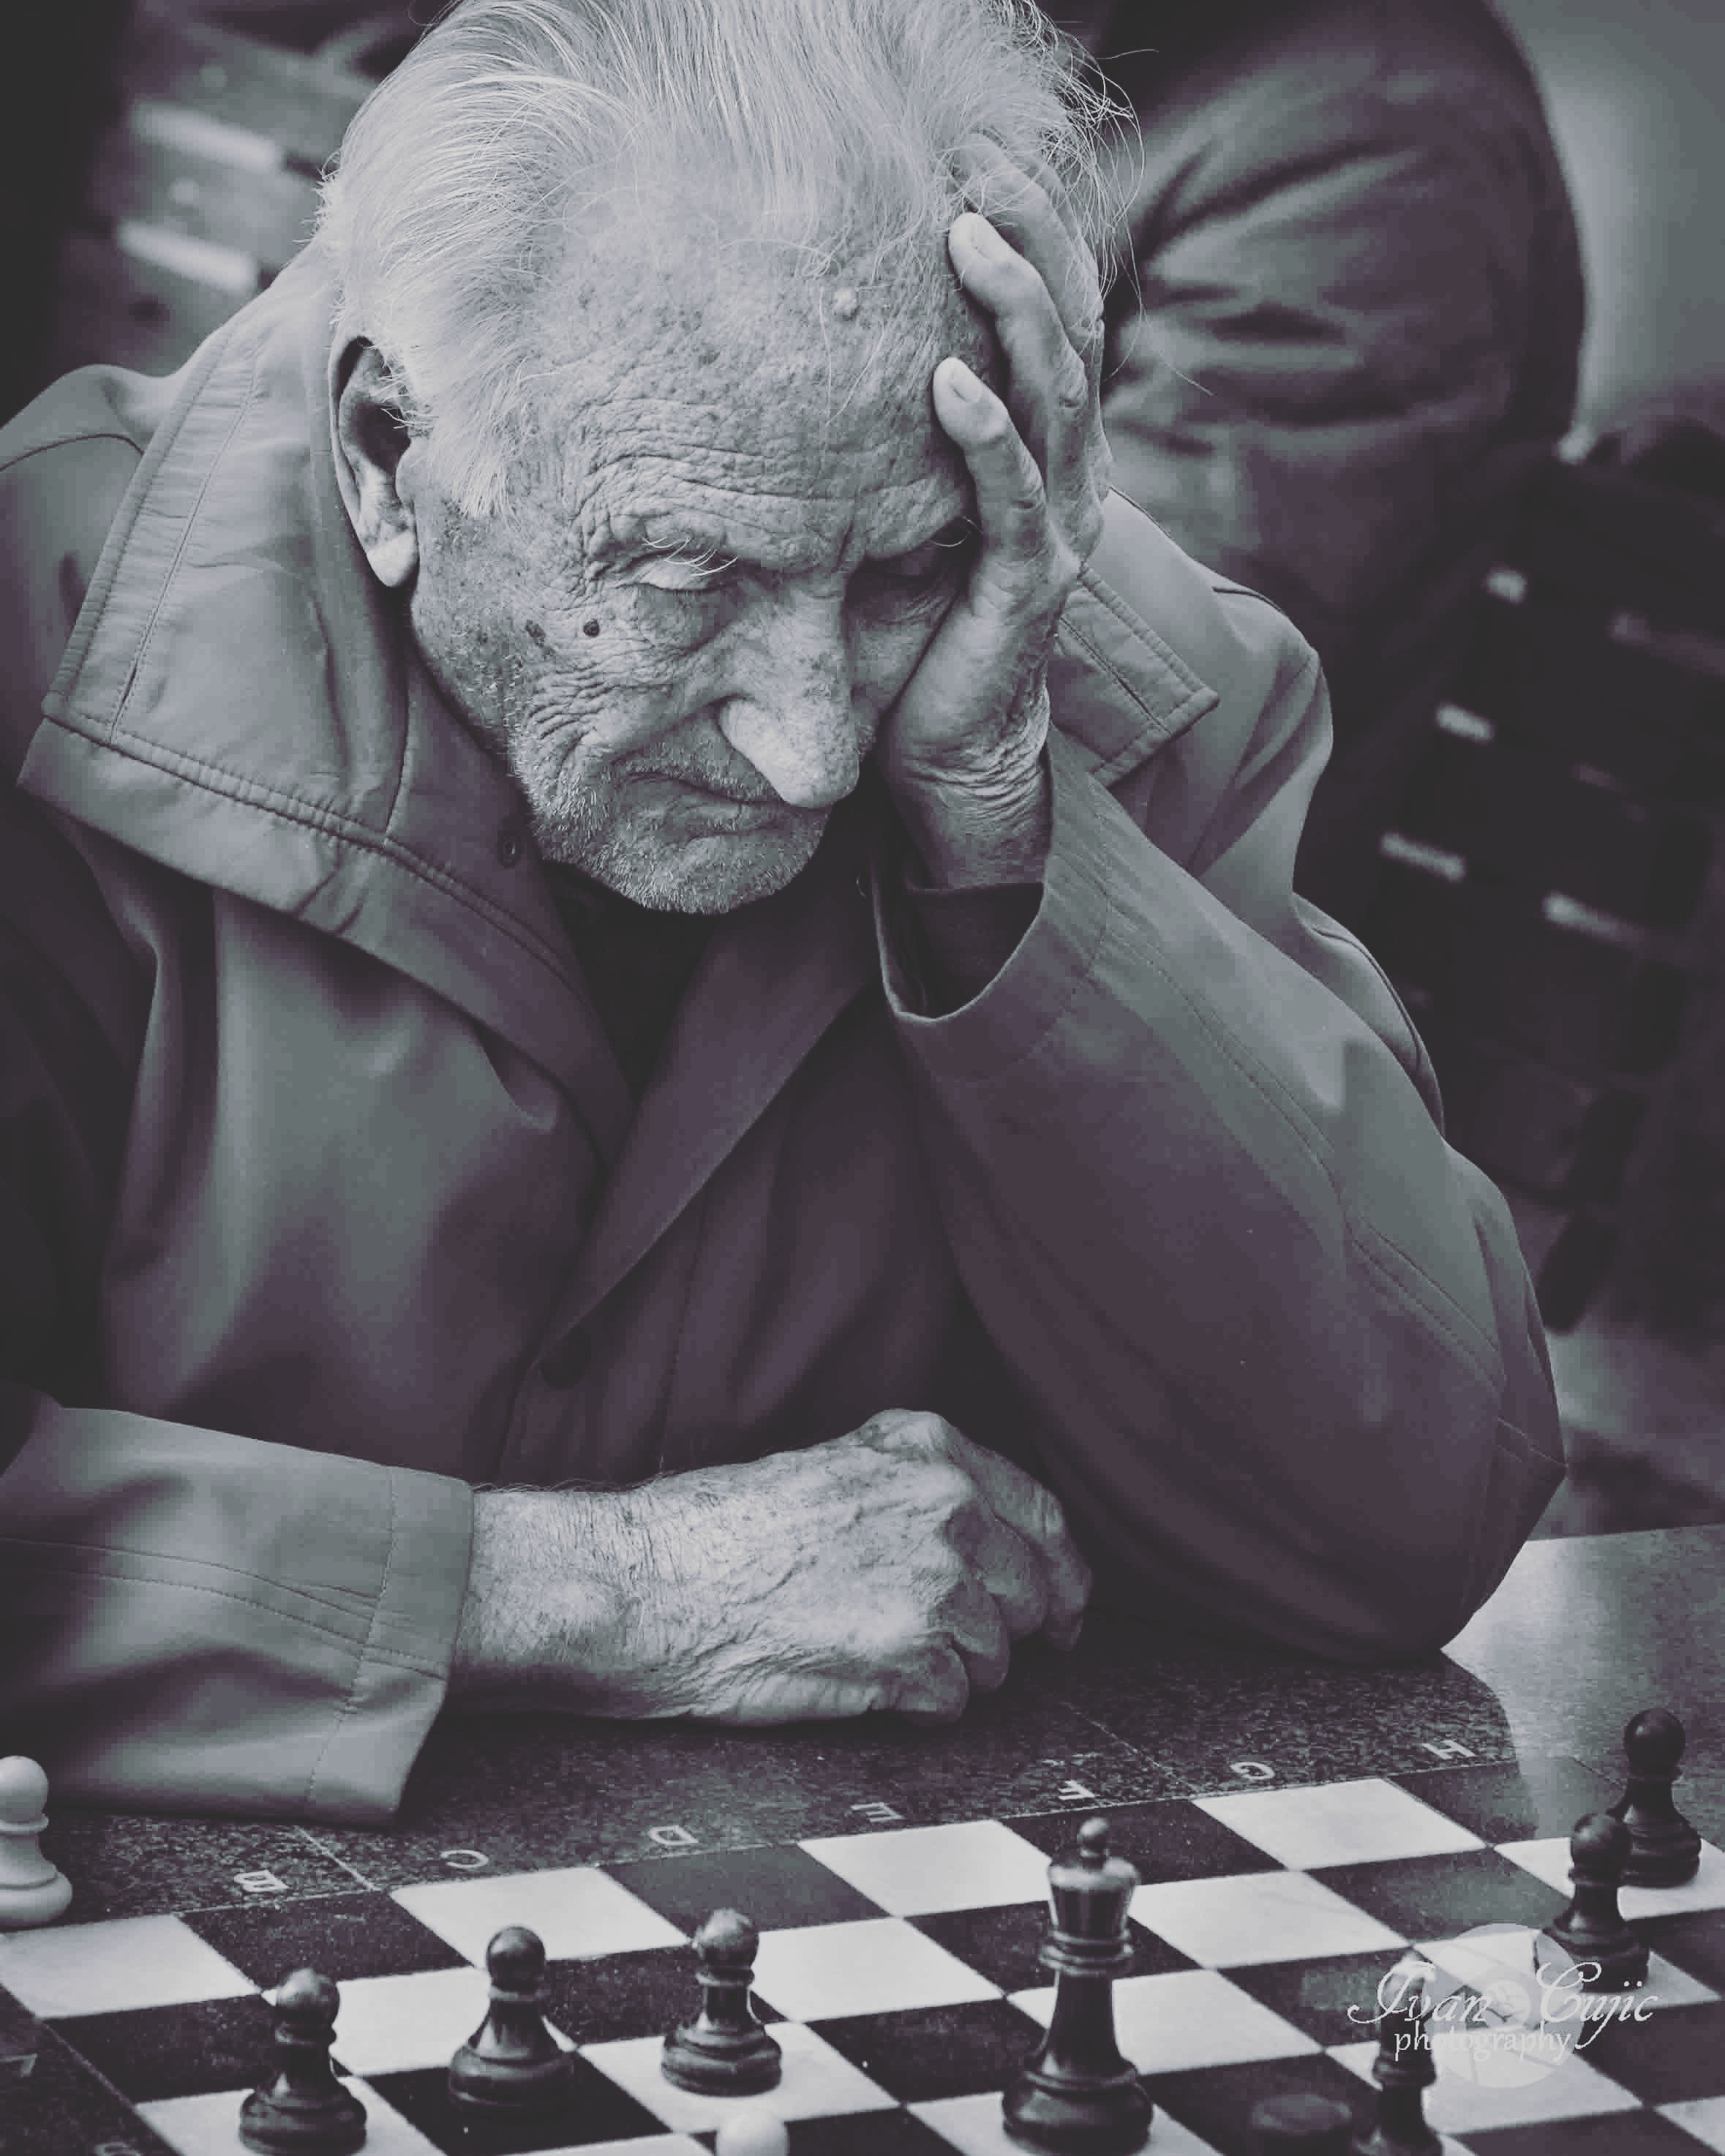
man, person, black and white, game, old, monochrome, chess, elderly, monochrome photography